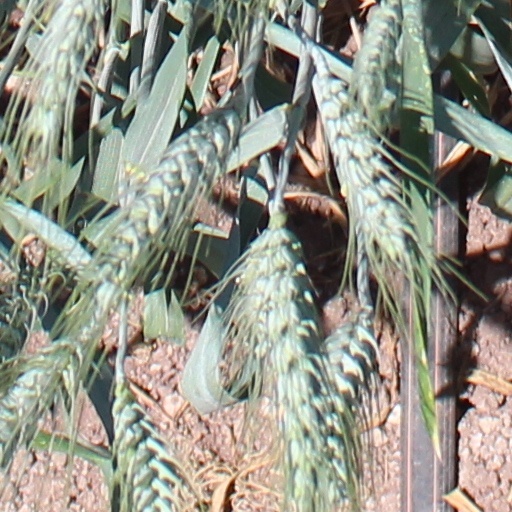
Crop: wheat